Soulmates (play)

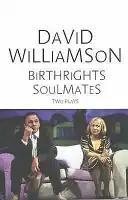

Soulmates is a play by Australian playwright David Williamson, published by Currency Press and set in the world of publishing.